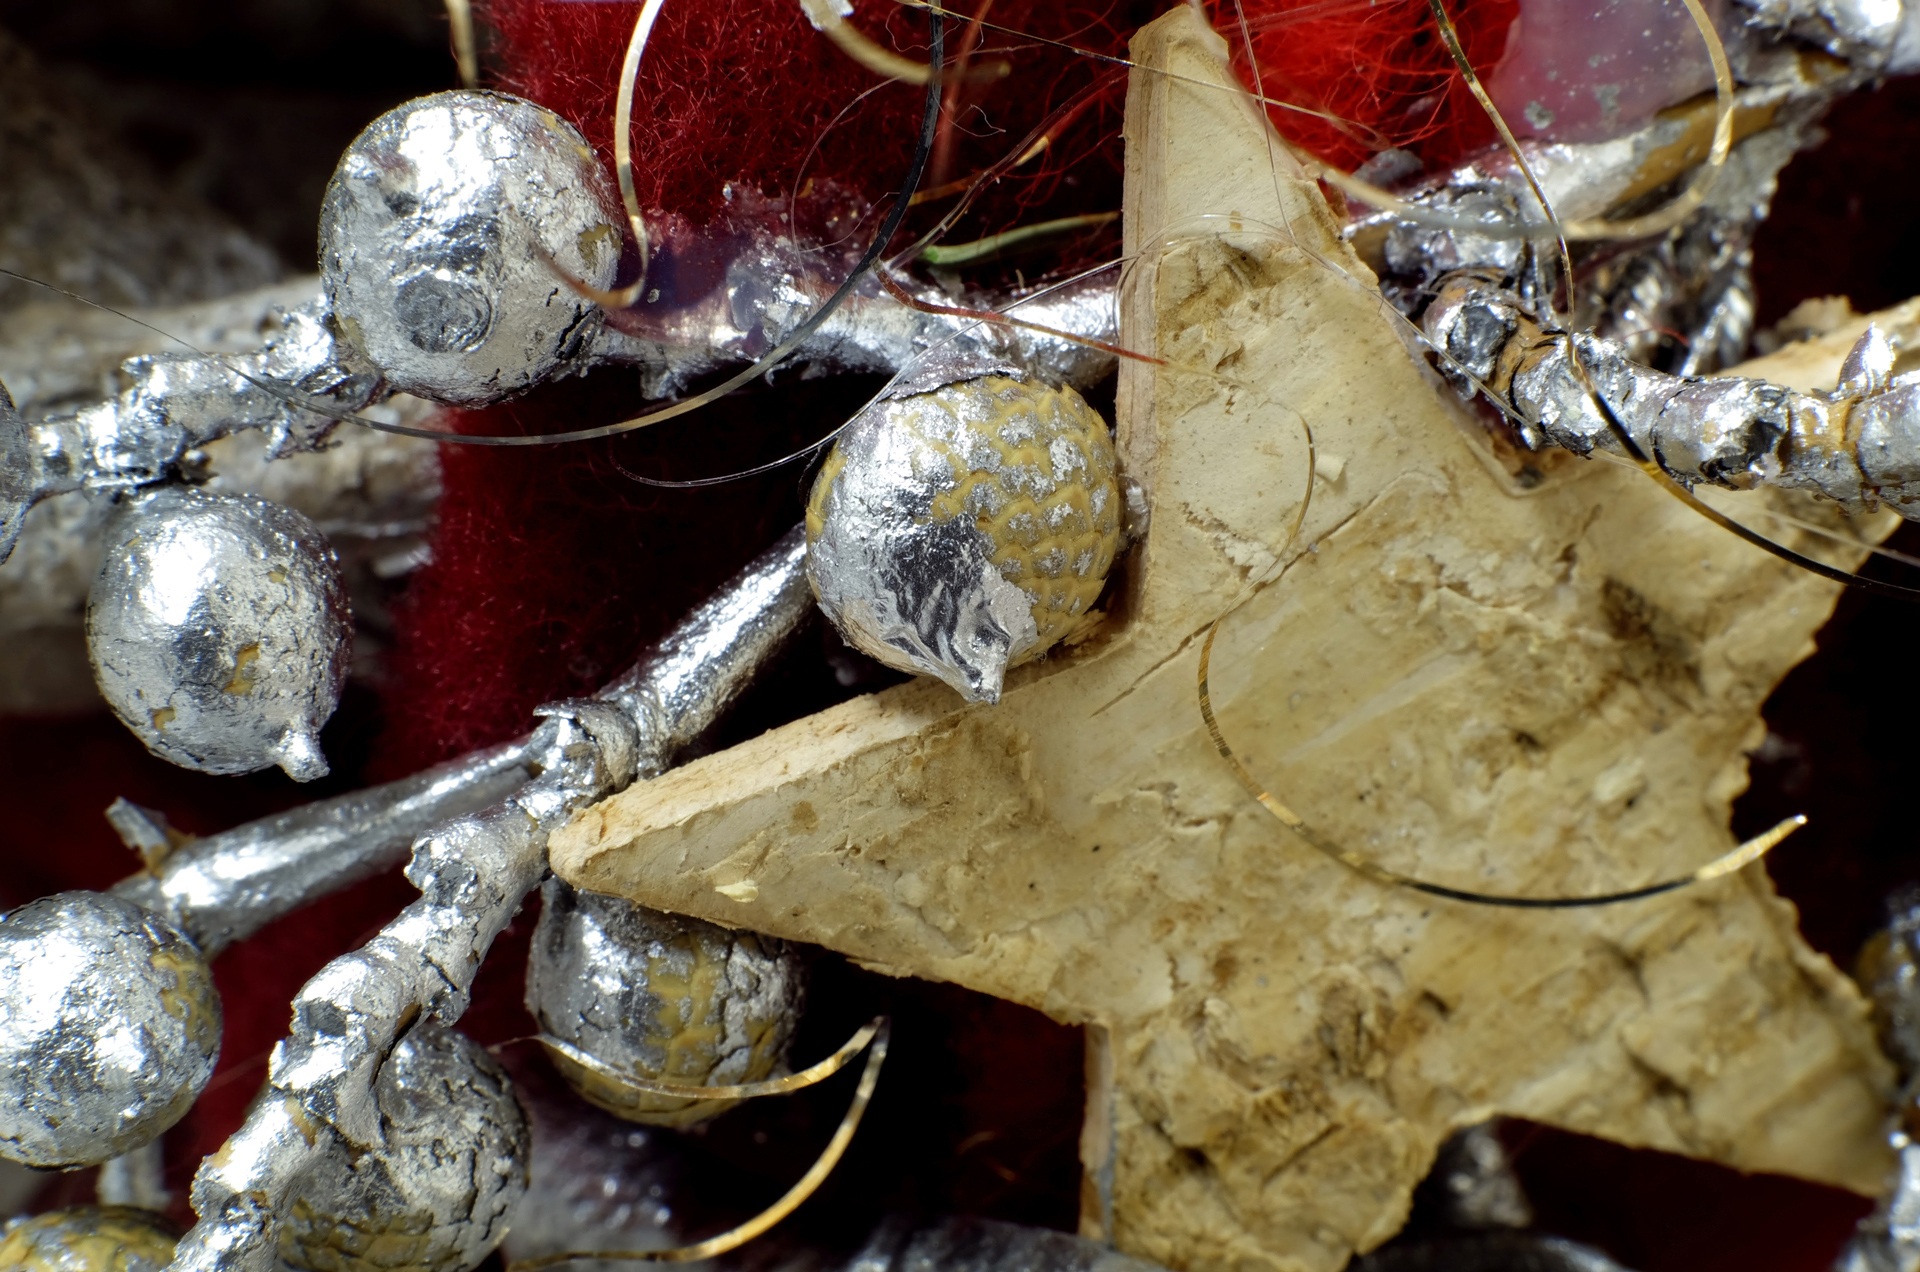
wood, star, leaf, macro, deco, advent, macro photography